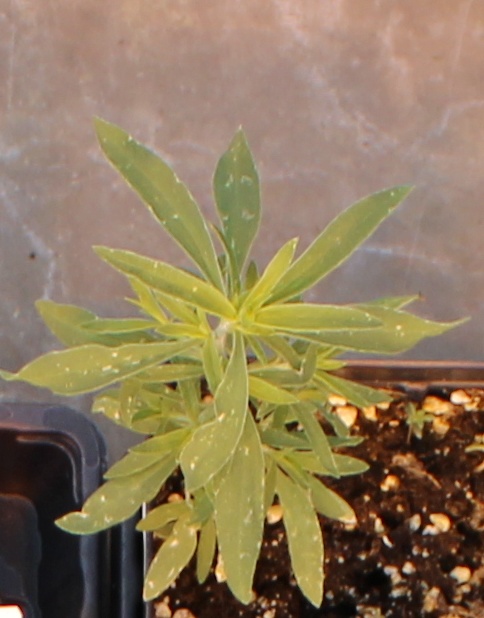
Label: Kochia